Baker

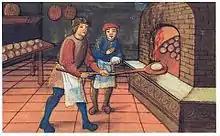
A medieval baker and his apprentice

A baker is a tradesperson who bakes and sometimes sells breads and other products made of flour by using an oven or other concentrated heat source. The place where a baker works is called a bakery.